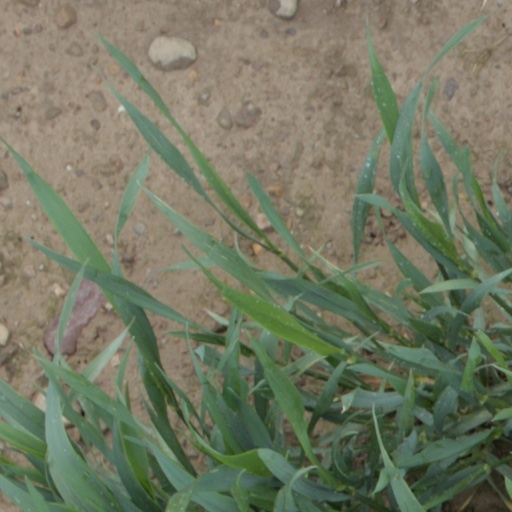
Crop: wheat